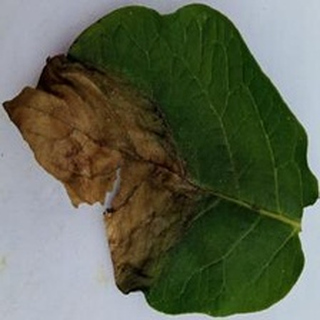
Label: potato_late_blight